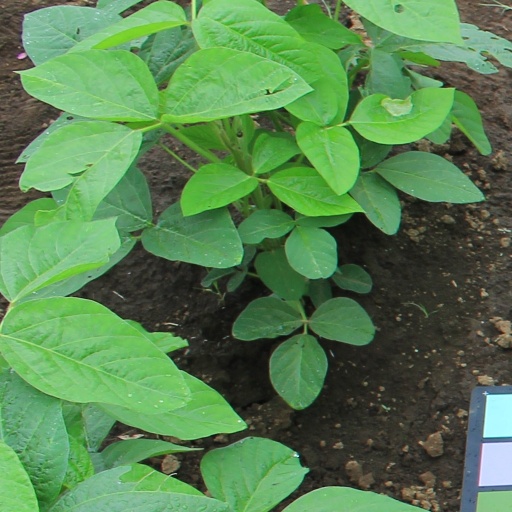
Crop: soybean